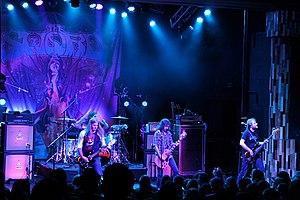
The Sword est un groupe de heavy metal américain, originaire d'Austin, au Texas. Le groupe est composé du chanteur, compositeur et producteur John « J, D » Cronise, du guitariste Kyle Shutt et du bassiste et ingénieur Bryan Richie. Leur batteur, Trivett Wingo, a annoncé le 11 octobre 2010 qu'il quittait le groupe, ne désirant plus continuer l'aventure.